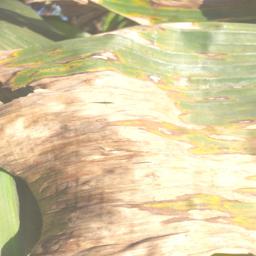
Label: MALBHOG LEAF